MV Agusta 500 racers

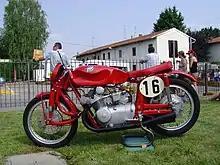
1951 MV Agusta 500 4C

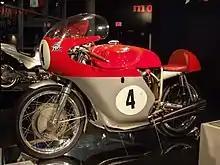
1954 MV Agusta 500 4C

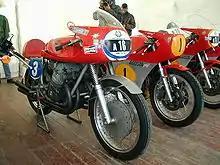
1956 MV Agusta 500 4C

Remor also provided MV Agusta with a new 500cc four-cylinder, the MV Agusta 500 4C (ilindri) (also known as the "MV Agusta 500 Bialbero Corsa"). From drawing board to test track it only took 15 weeks, but that was not surprising because the engine was almost identical to that of the Gilera 500 4C. MV Agusta and Gilera participated with almost the same motorcycles in the 1950 World Championship, something that Gilera were not happy with.